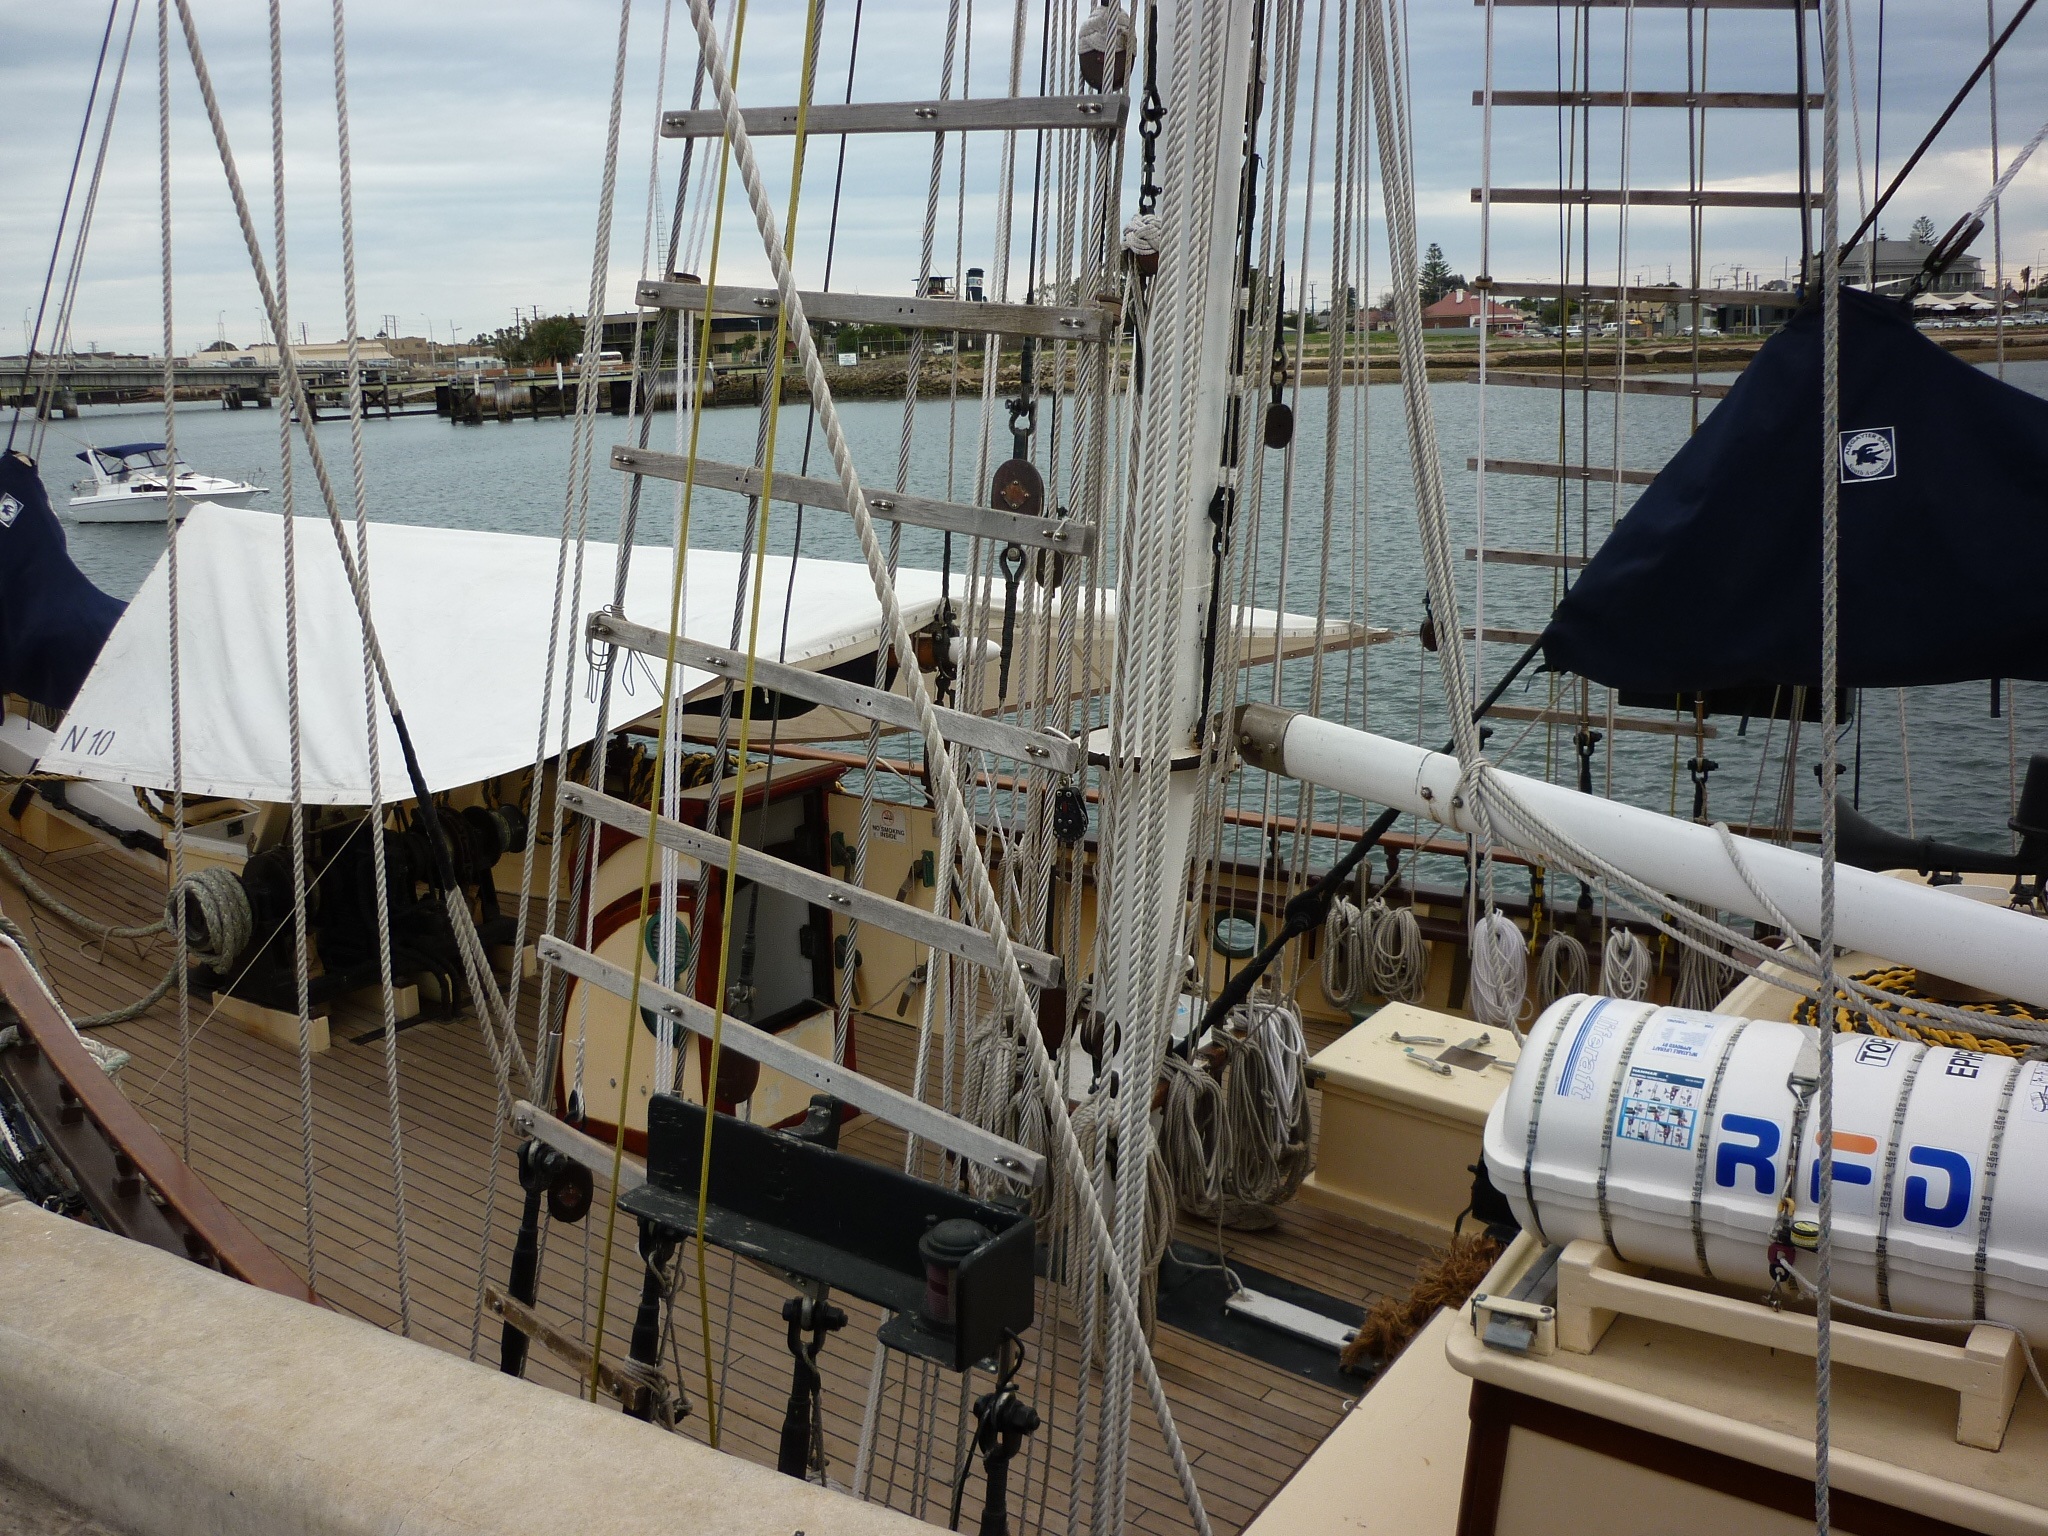
water, dock, boat, ship, vehicle, mast, sailing, yacht, harbor, marina, port, sailboat, australia, sail, adelaide, watercraft, schooner, sailing ship, tall ship, caravel, port adelaide